James W. Clise House

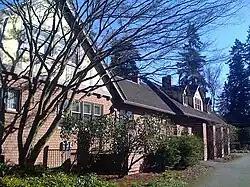
James W. Clise House in 2010

The James W. Clise House is a house built for and occupied by Seattle real estate pioneer James W. Clise (1855–1939) and his wife Anna Herr Clise (1866–1936). The house and 440-acre model dairy farm became Marymoor Park in Redmond, Washington, United States, and the house is listed on the National Register of Historic Places.